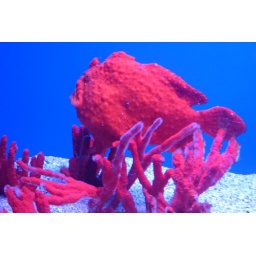
An amazingly colored red rock fish that blends in with the red coral in this display.